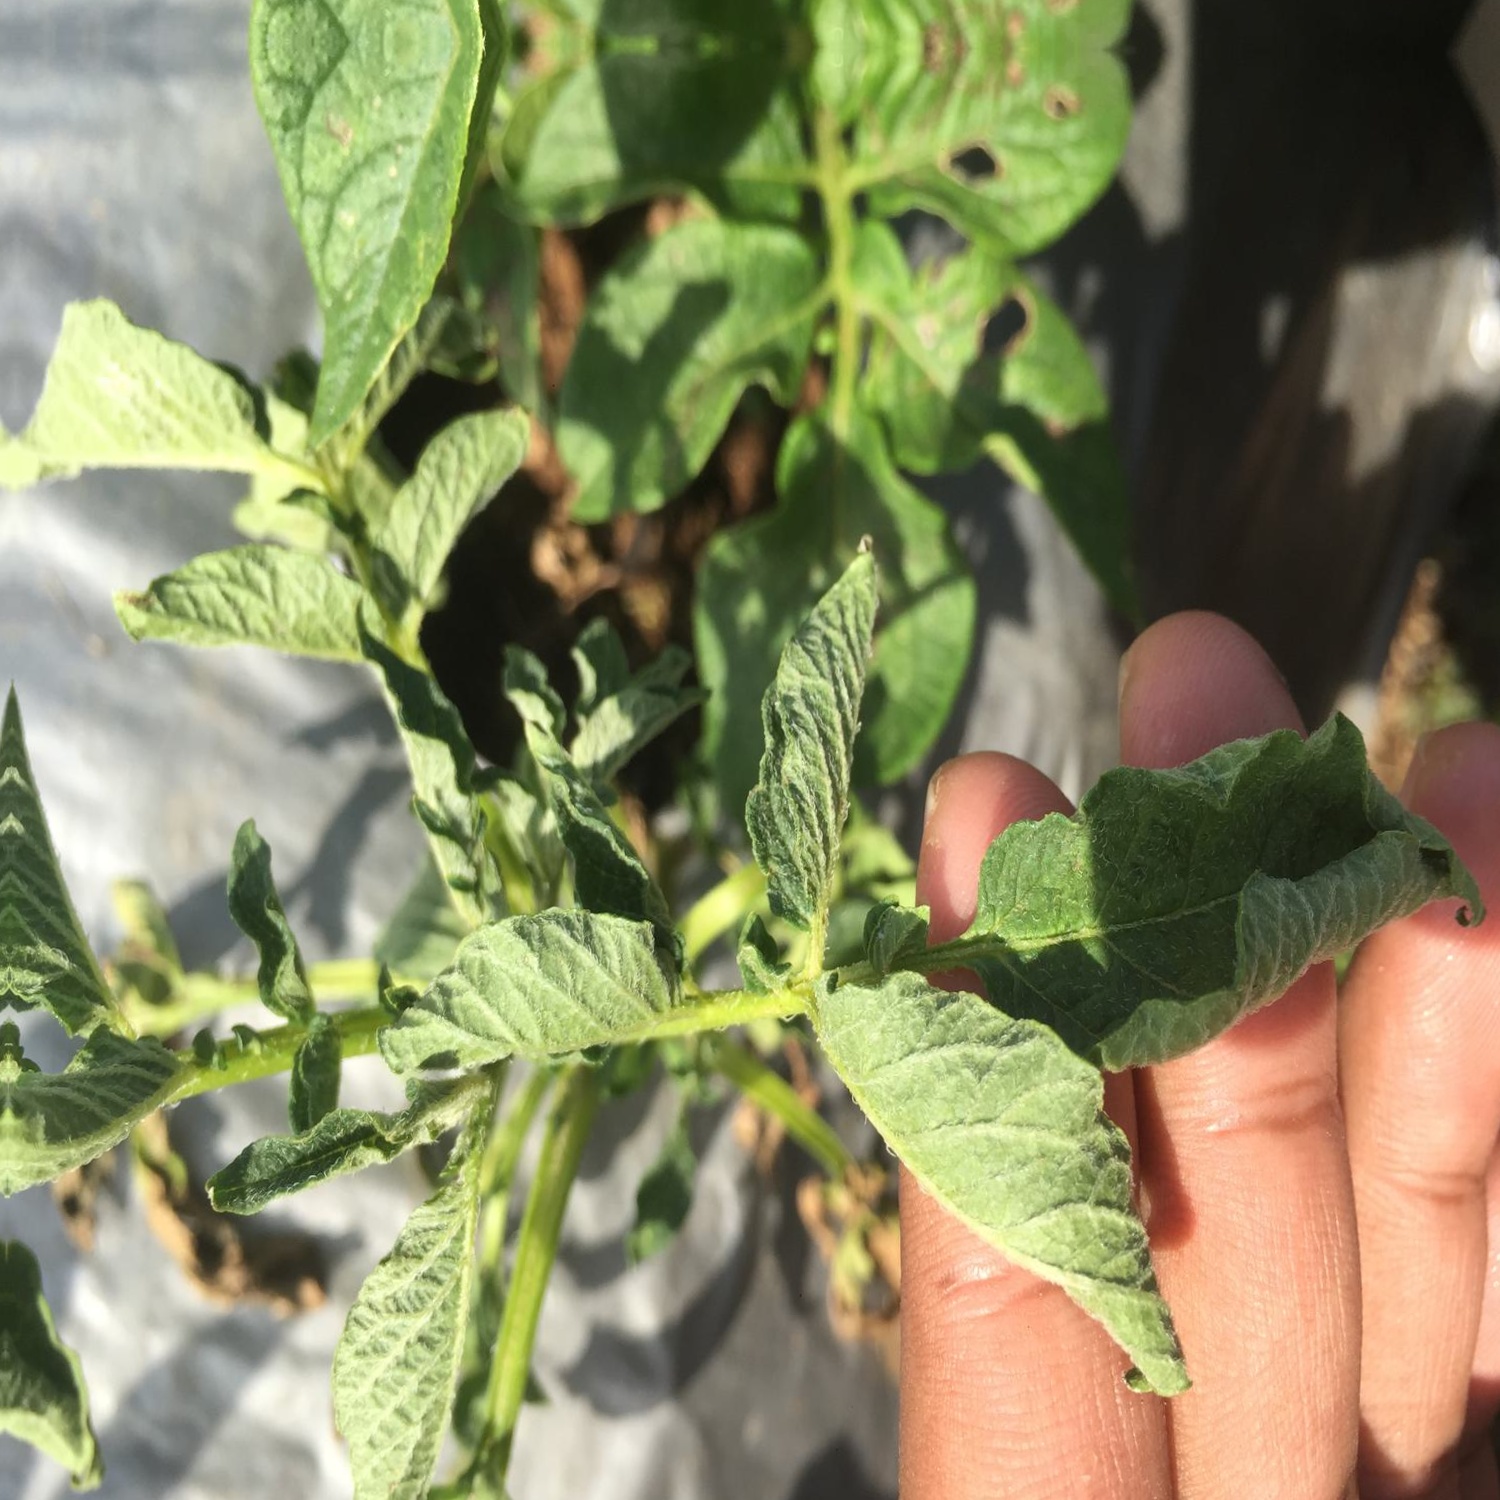
Etiqueta: Pudricion_Parda